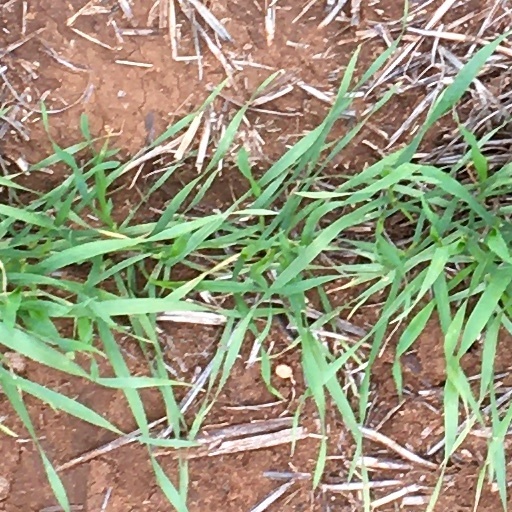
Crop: wheat